Tom Prince (baseball)

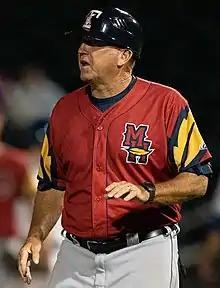
Prince with the Toledo Mud Hens in 2021

Thomas Albert Prince (born August 13, 1964) is an American former professional baseball player, and coach. He played in Major League Baseball as a catcher from 1987 to 2003. Although Prince didn't produce impressive offensive statistics, he excelled defensively as a catcher which enabled him to sustain a seventeen-year playing career with several major league teams.